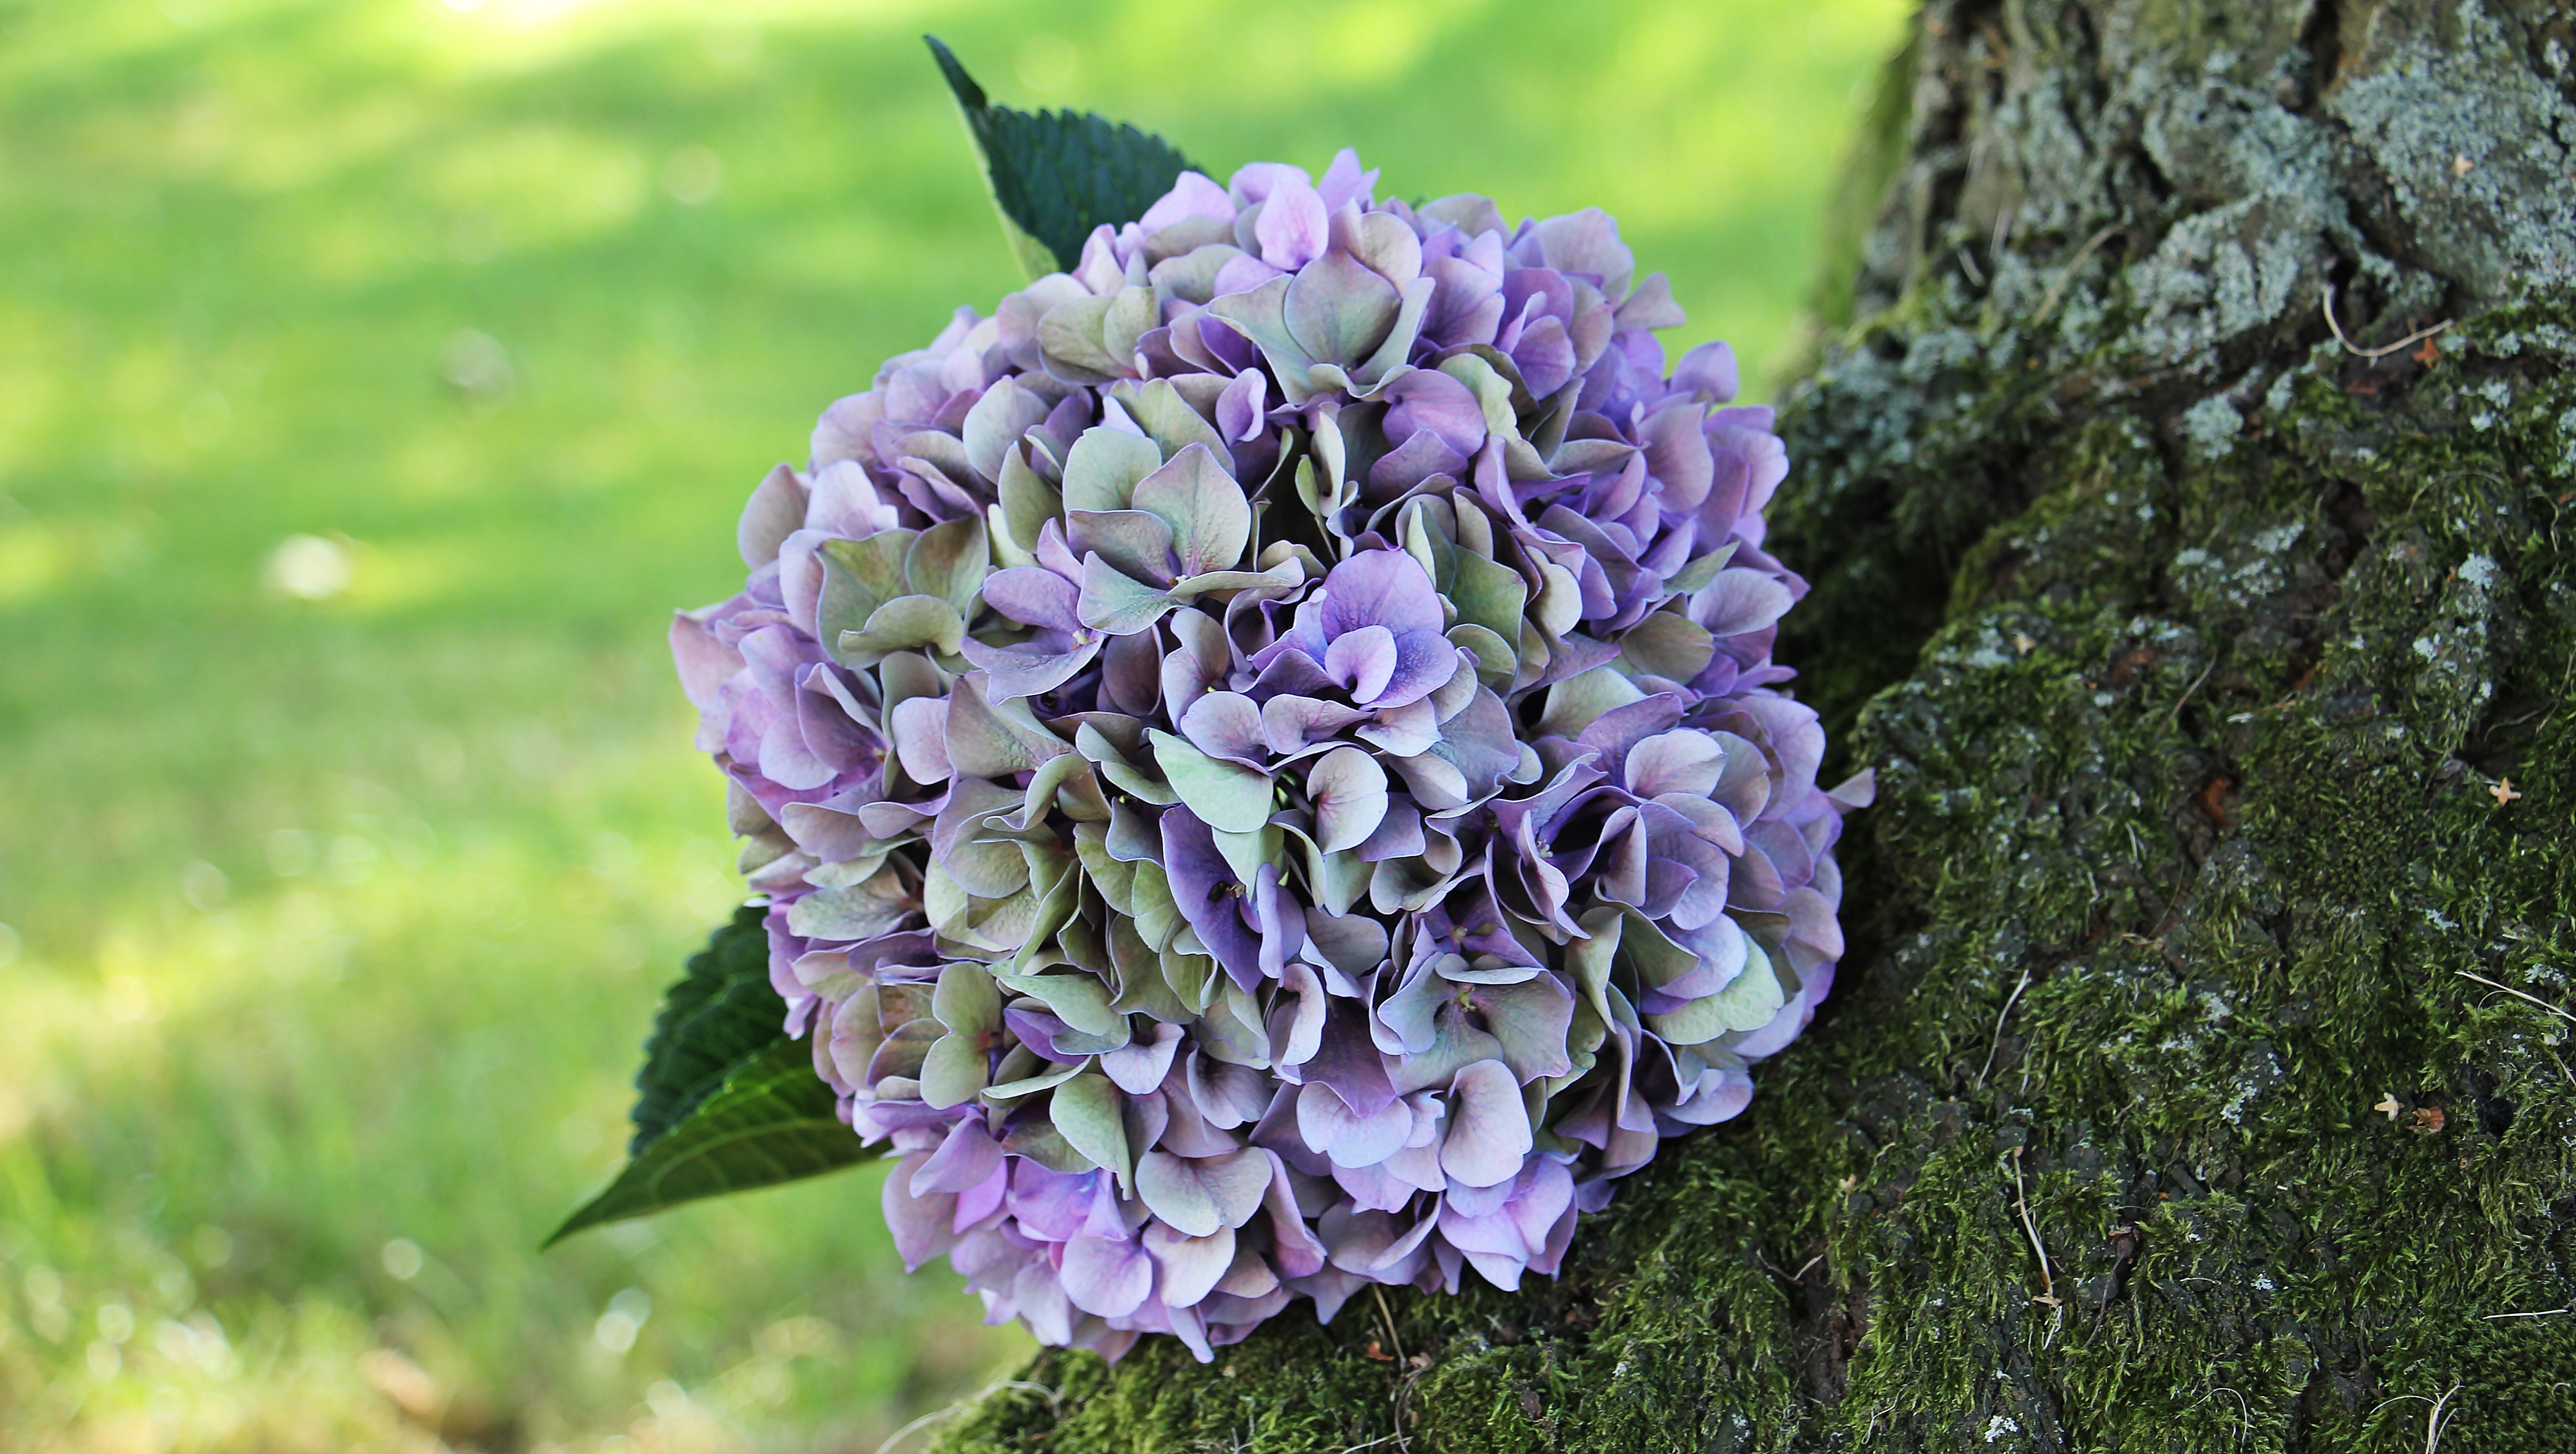
tree, nature, blossom, plant, meadow, flower, purple, bloom, summer, green, color, botany, blue, flora, hydrangea, wildflower, background image, background, decorative, rush, mood, blue purple flower, ornamental plant, incidence of light, hydrangea flower, flowering plant, ornamental flower, hydrangeaceae, blue purple hydrangea, blue purple hydrangea flower, land plant